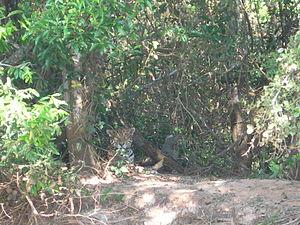
Un jaguar (Panthera onca) sur le rivage de la Sao Lourenco dans le Pantanal au Brésil.